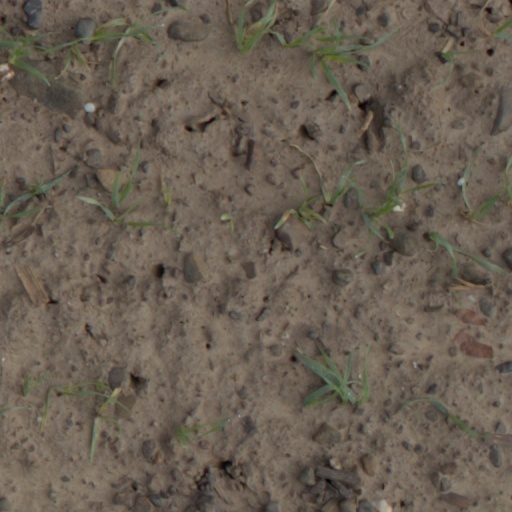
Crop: wheat